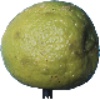
Label: Limes 1